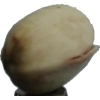
Label: pistachio